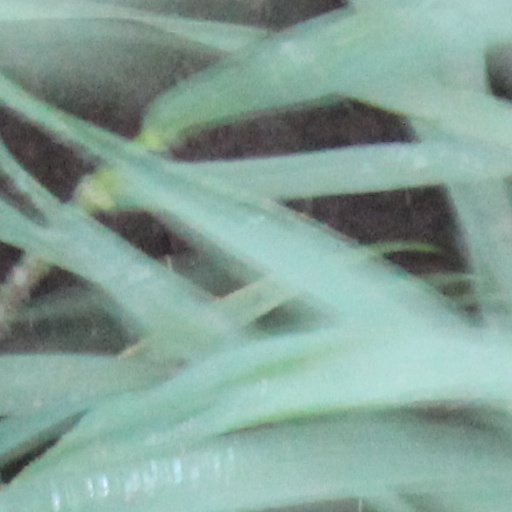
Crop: wheat